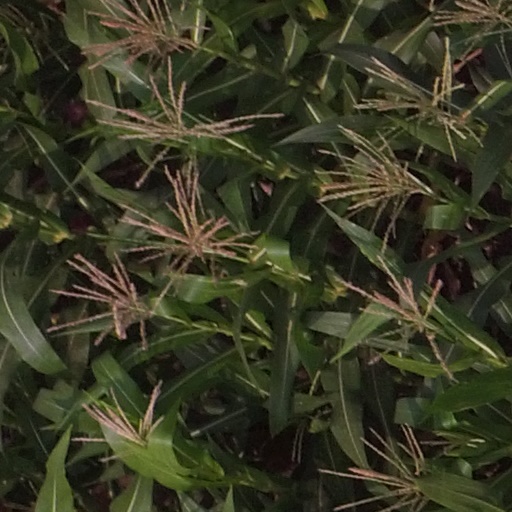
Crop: maize; corn